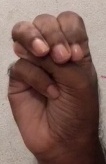
ASL sign: M